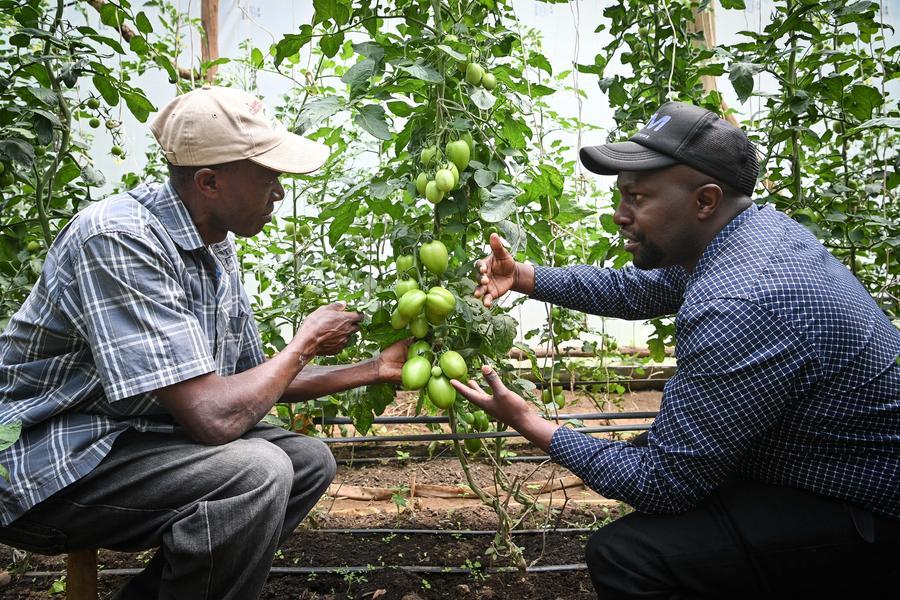
Wakulima wawili wameketi ndani ya shamba kubwa la nyanya, wakitazama nyanya zilizopandwa kwa uangalifu na umakini, wakifuatilia ukuaji na hali ya mazao yao huku mazingira ya kijani yakizunguka eneo hilo la kilimo.